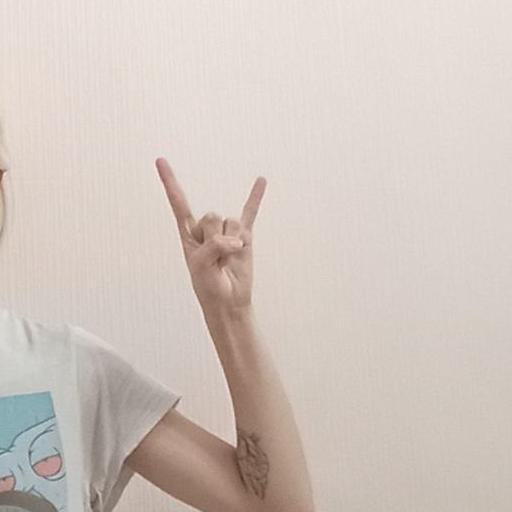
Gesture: rock